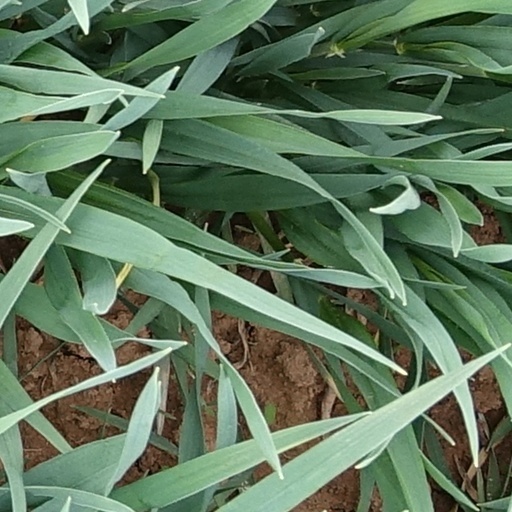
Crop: wheat